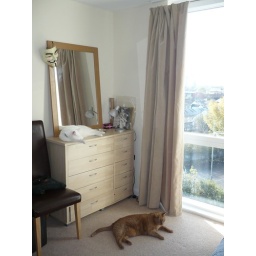
The cats chill in their new house